Peking to Paris

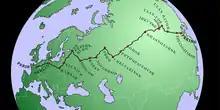
Map of the route of the 1907 Peking to Paris race.

There were forty entrants in the race, but only five teams ended up going ahead with shipping the cars to Peking. The race was held despite the race committee cancelling the race.